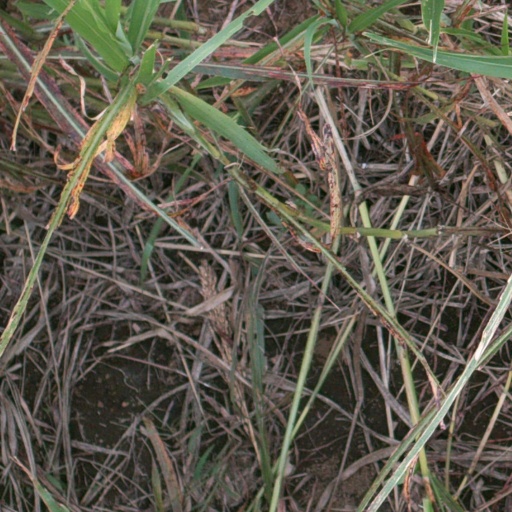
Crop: sorghum